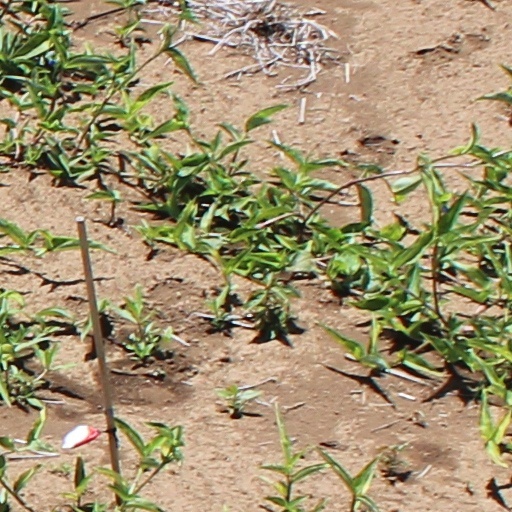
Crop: wheat